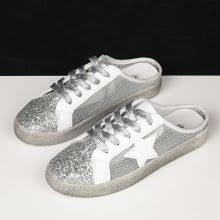
Waste category: shoes